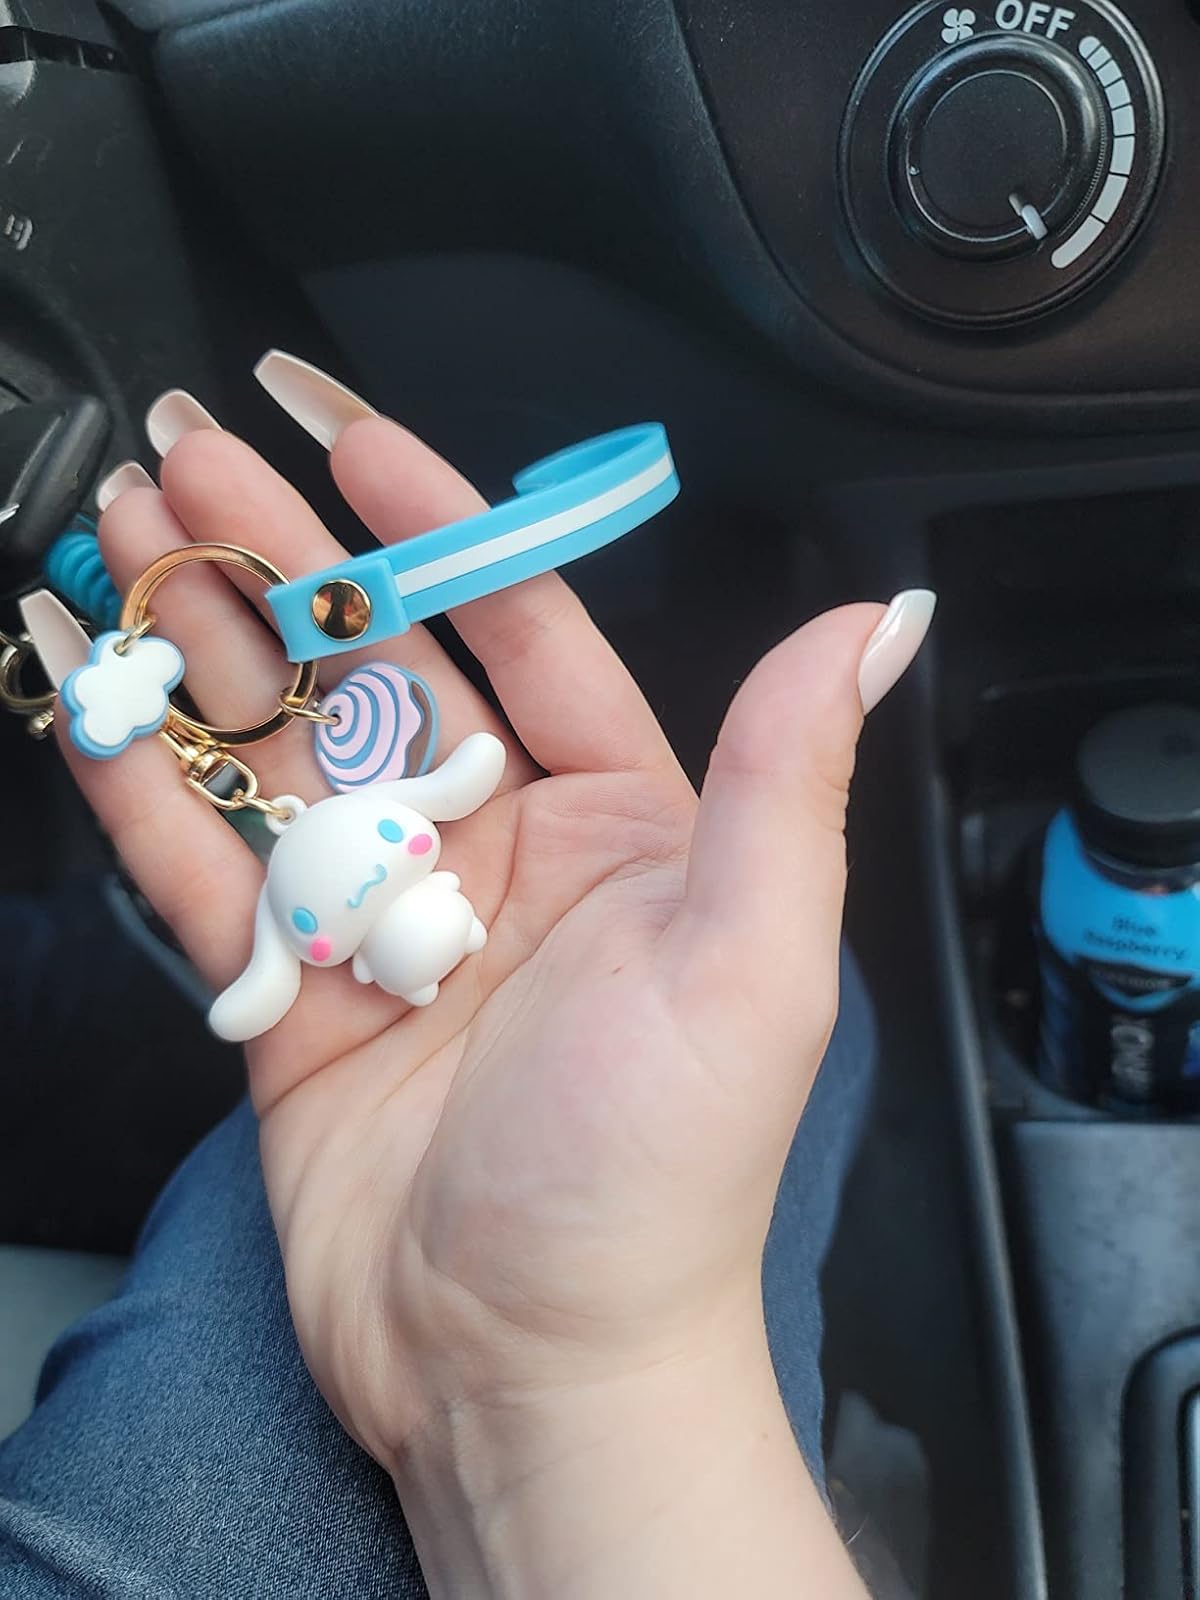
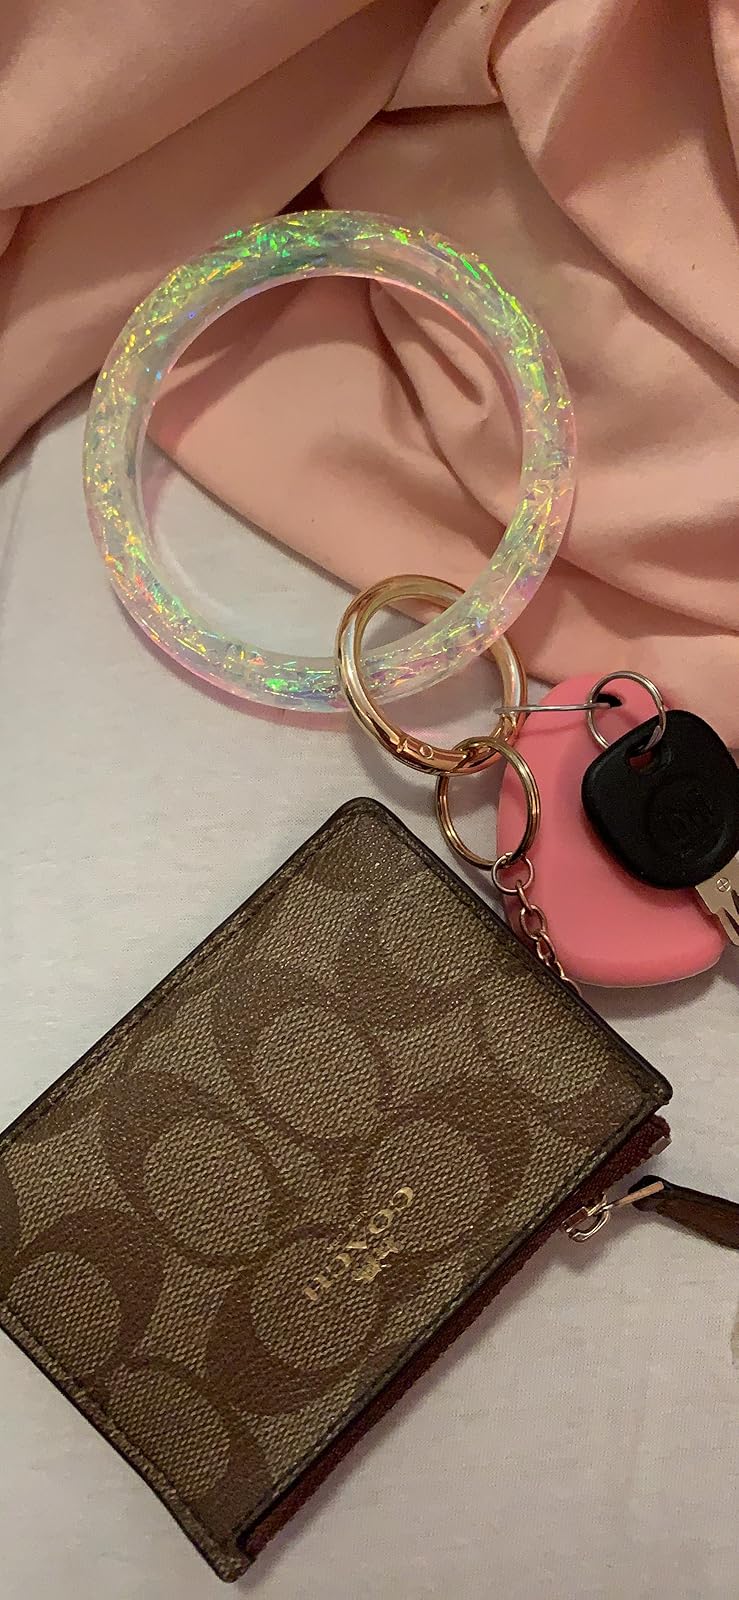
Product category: accessories_keychain
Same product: no